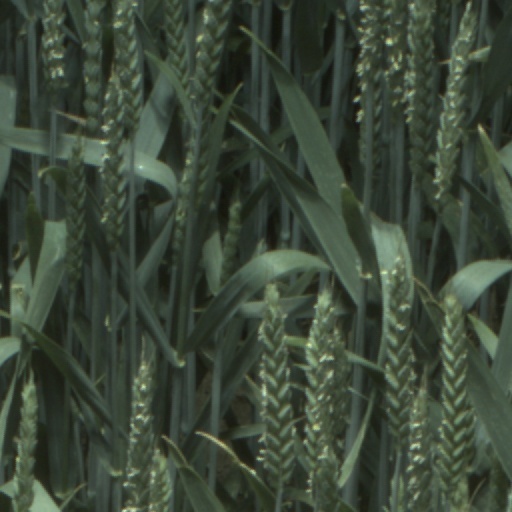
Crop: wheat